Assumption Cathedral, Chania

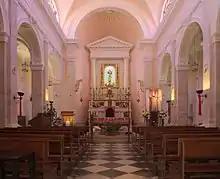
Interior view

It was built in 1879 by the first Catholic bishop of Crete, Aloisio Cannavo, to serve the entire Catholic population of the region. In 2004, the cathedral celebrated its 125th anniversary. The church is under the responsibility of the Capuchin Order.